Richard Reames

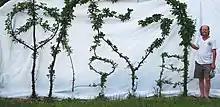
Arborsculpture of peace and love, in 2016

In 1995, Reames coined the word "arborsculpture" to describe tree-trunk sculptural modifications as art. The word has since been used by several writers, creative practitioners and scholars. Arborsculpture has also been called "arbor sculpture" and "arborisculpture". In French it is known as "l'arborisculpture"), and in German arborsculpture is known as "Baumplastiken". Reames refers to the use of arborsculpture to produce architectural structures or dwellings as "arbortecture", it has also been called "arborarchitecture" by Olga O. Smolina who has written on arborsculpture and on Reames. Arbortecture is called "Baumarchitektur" in German.